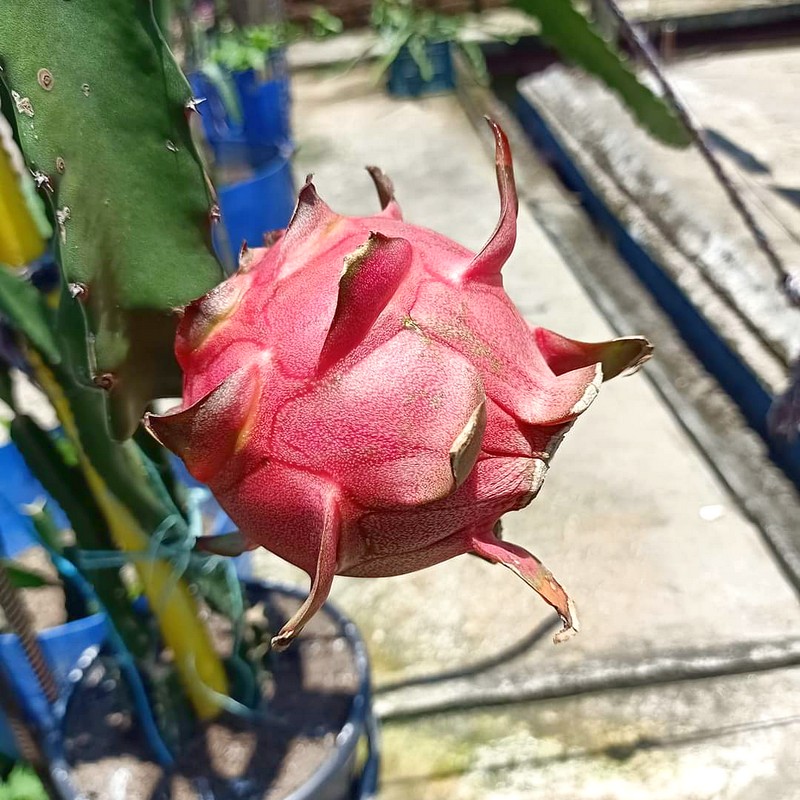
Label: Mature Dragon Fruit